Buda (folklore)

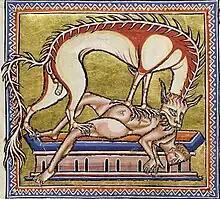
A hyena, as depicted in the Aberdeen Bestiary

Buda, in Ethiopian and Eritrean folk religion, is the power of the evil eye and the ability to change into a hyena. Buda is a power held and wielded by those in a different social group, for example, among the Beta Israel or metalworkers. The belief is also present in Sudan, Tanzania, and among the Berbers of Morocco.